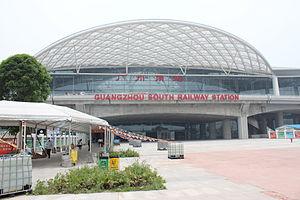
La gare de Canton-Sud, aussi appelée « Nouvelle gare de Guangzhou » ou « gare de Shibi » est ferroviaire dédiée aux lignes à grande vitesse. Elle est située à Shibi, dans le district de Panyu, à environ 17 kilomètres au sud du centre-ville de Canton.